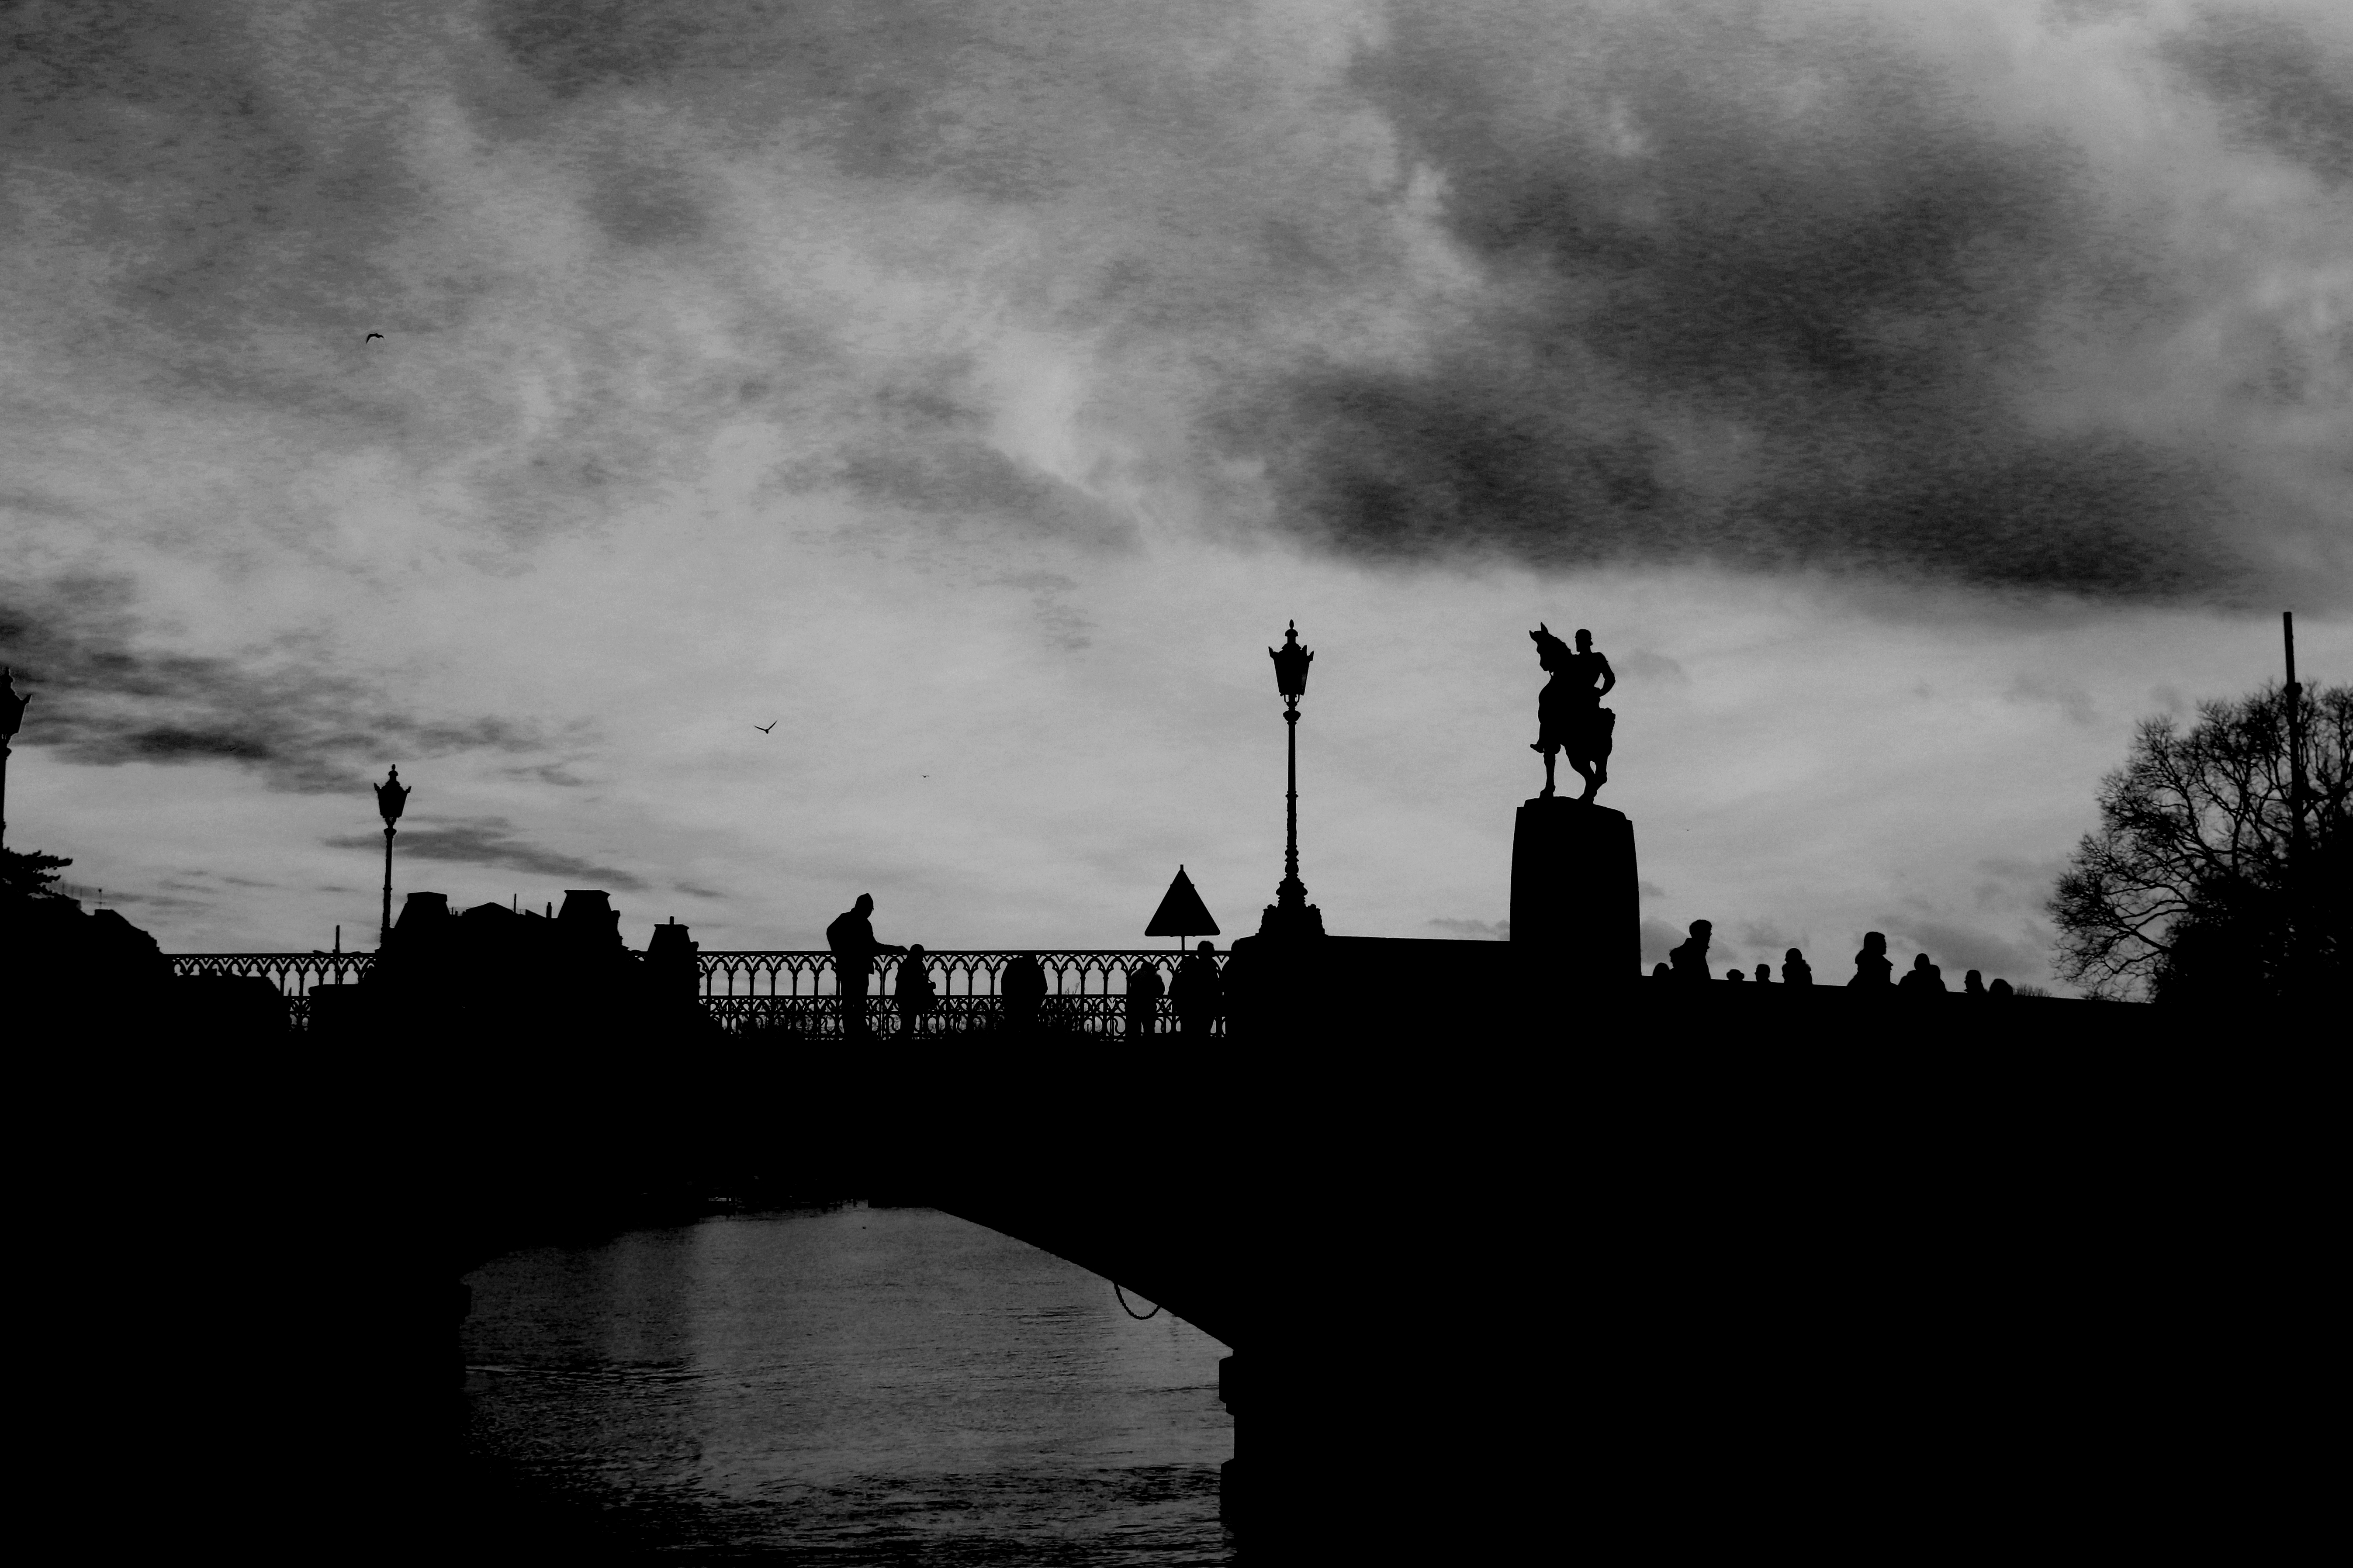
silhouette, cloud, black and white, sky, skyline, photography, dawn, dusk, tower, darkness, black, monochrome, bw, blackandwhite, blackwhite, alemania, allemagne, suisse, schweiz, sw, schwarzweiss, zurich, schwarzweis, germania, schwarzweissfotografie, schwarzweisfotografie, schwiz, monochrome photography, atmospheric phenomenon